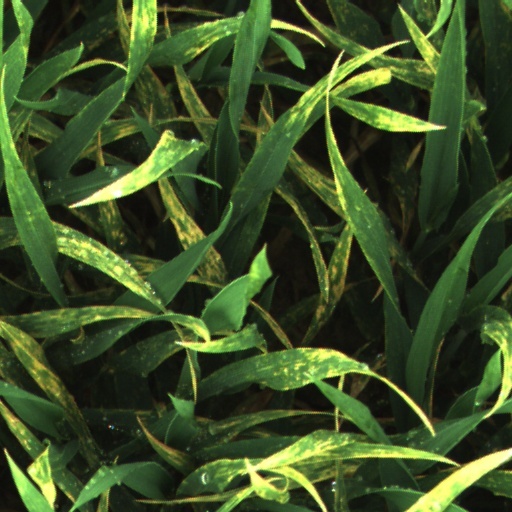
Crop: wheat